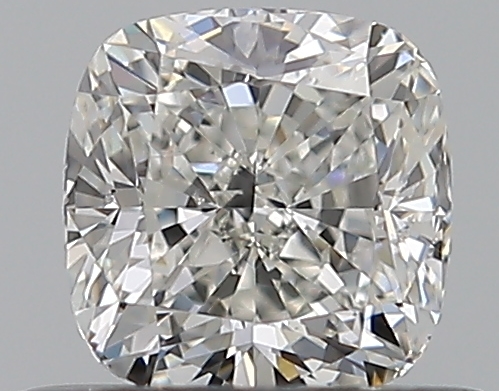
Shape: cushion
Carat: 0.5
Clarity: VS1
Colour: G
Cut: EX
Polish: EX
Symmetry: EX
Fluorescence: M
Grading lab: GIA
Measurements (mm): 4.46 x 4.41 x 3.04